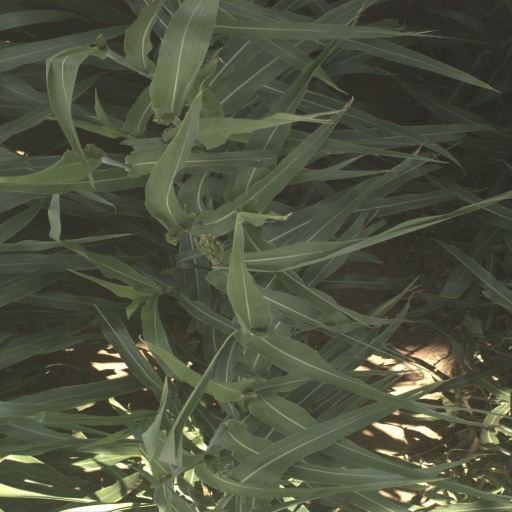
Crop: sorghum